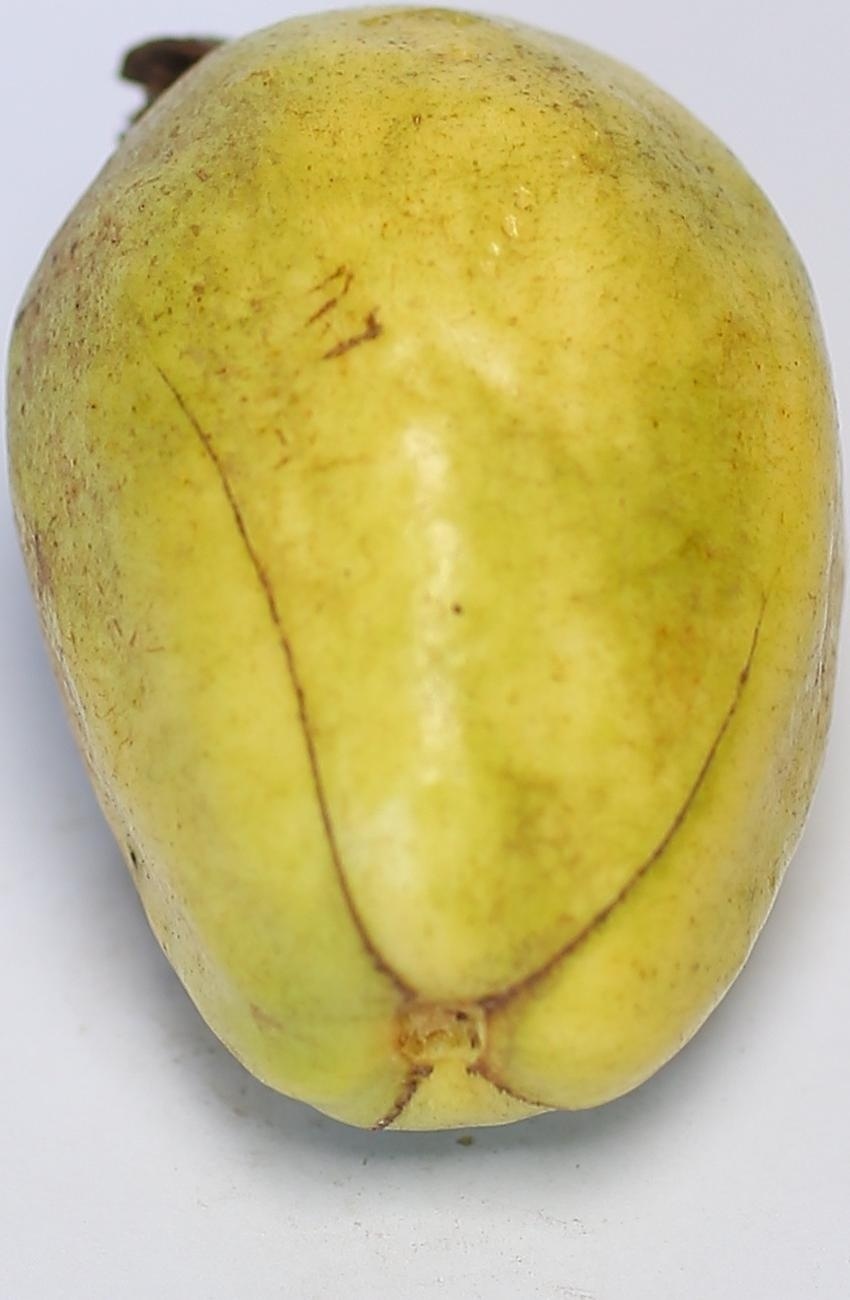
Maturity: mature-green
Variety: thadhrami